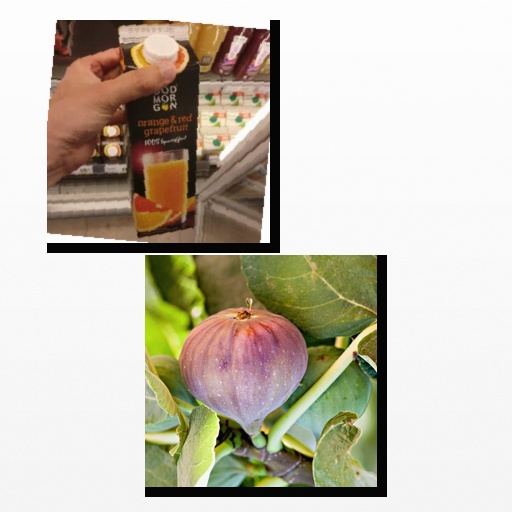
Food items: orange_red_grapefruit_juice, fig